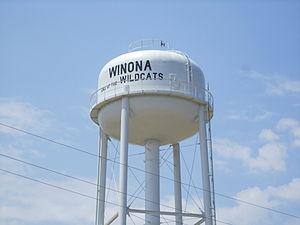
Winona est une ville située au nord du comté de Smith, au Texas, aux États-Unis. Elle est fondée en 1870.